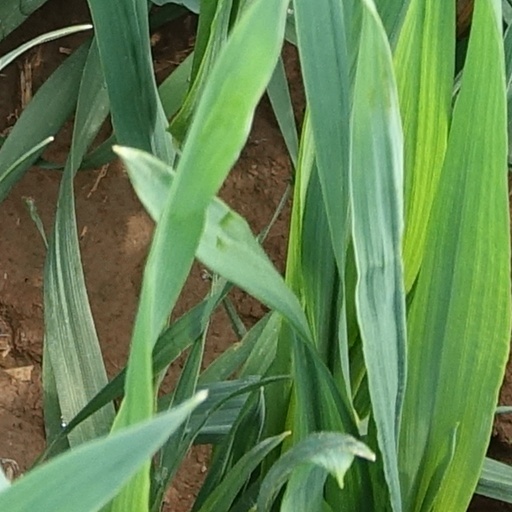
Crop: wheat